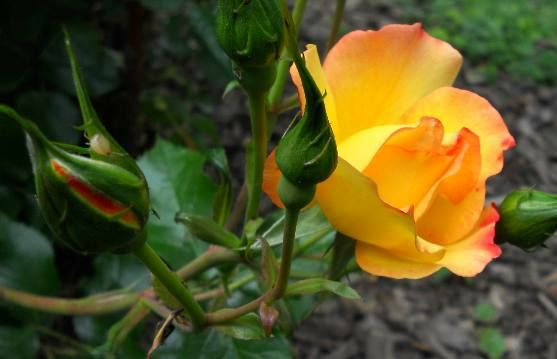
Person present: No